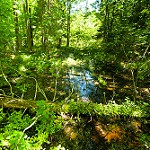
Label: forest